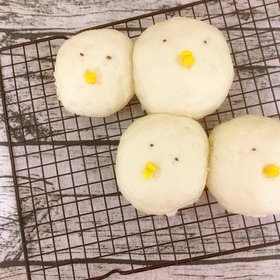
Label: trash